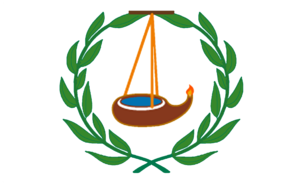
Ngatpang est l'un des seize États qui forment les Palaos. D'une superficie de 47 km², il est peuplé de 464 habitants.
Le drapeau des Palaos représente une lune pleine, jaune doré, légèrement décentrée sur un champ de ciel bleu.